Black Country Communion

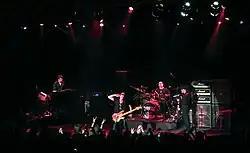
In 2011, the band embarked on its debut tour to promote "Black Country Communion 2".

In promotion of "Black Country Communion 2", the band completed a short tour of Europe between June and July supported by the Michael Schenker Group. The group also performed in the US for the first time on the "Black Country Communion 2" cycle, playing a total of seven shows in six states between June 10 and 19, 2011. The band's first live video album, "Live Over Europe", recorded during the summer tour of Europe, was released in October 2011 and screened in a select number of Vue Cinemas across the UK and Ireland the next month. At the end of the year, the group won the "Classic Rock" award for Breakthrough Act of the Year.